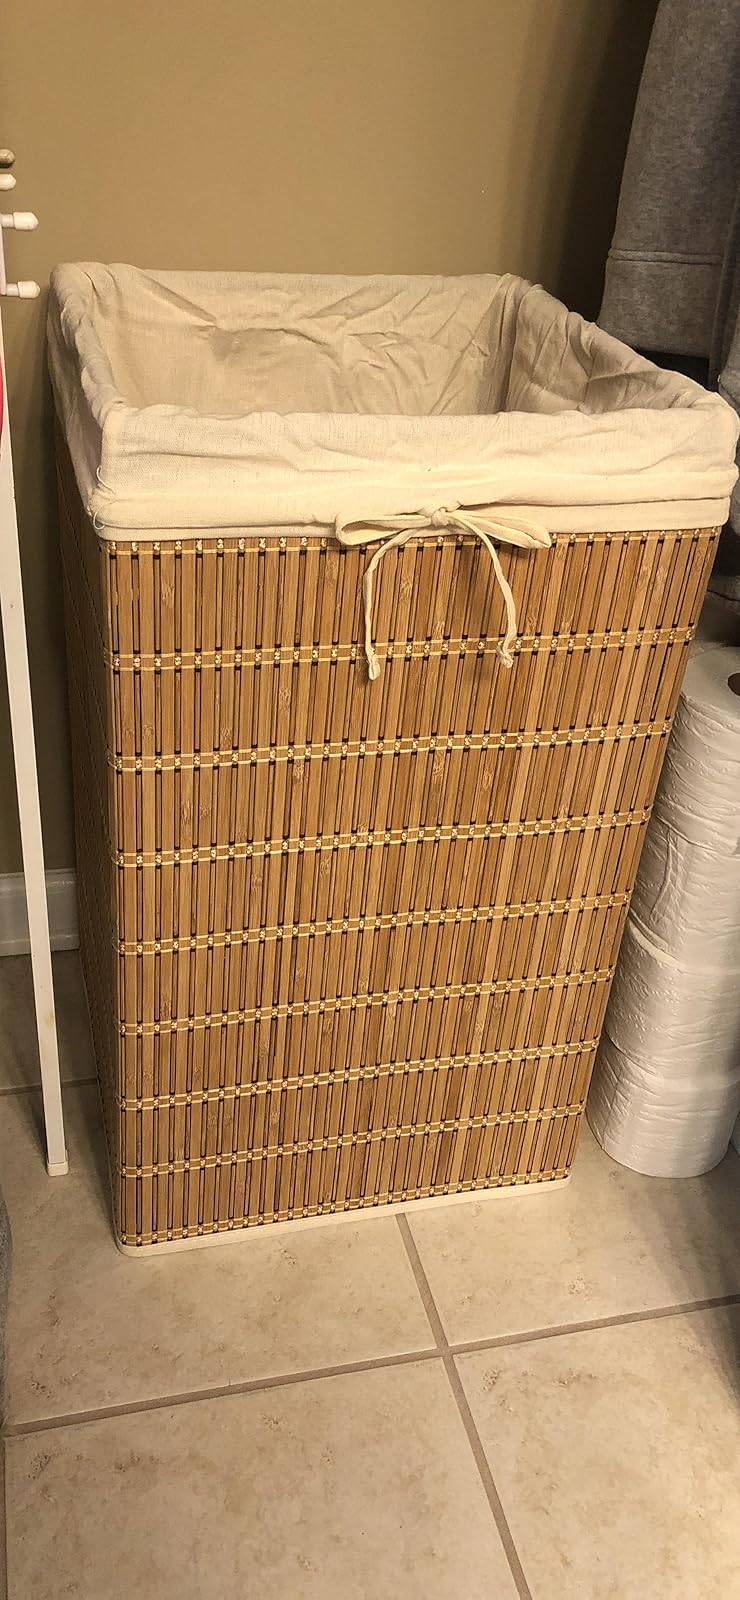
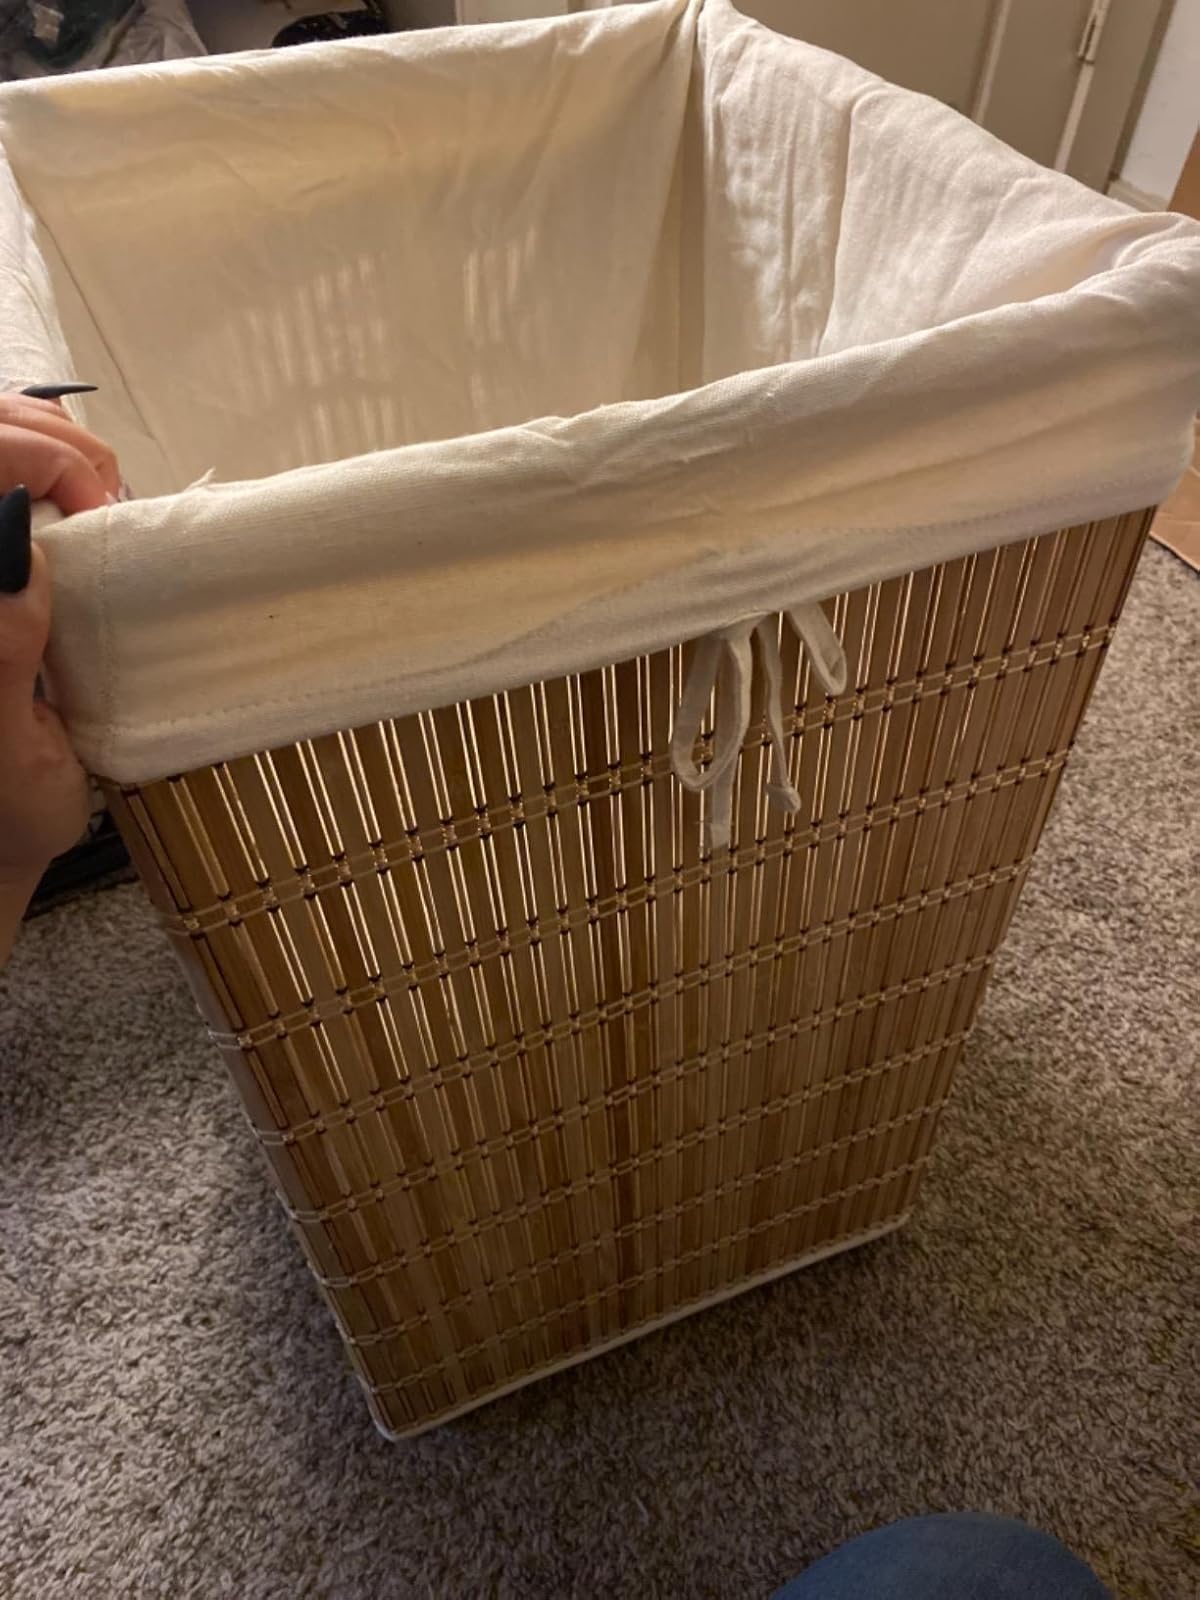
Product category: items_hamper
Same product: yes